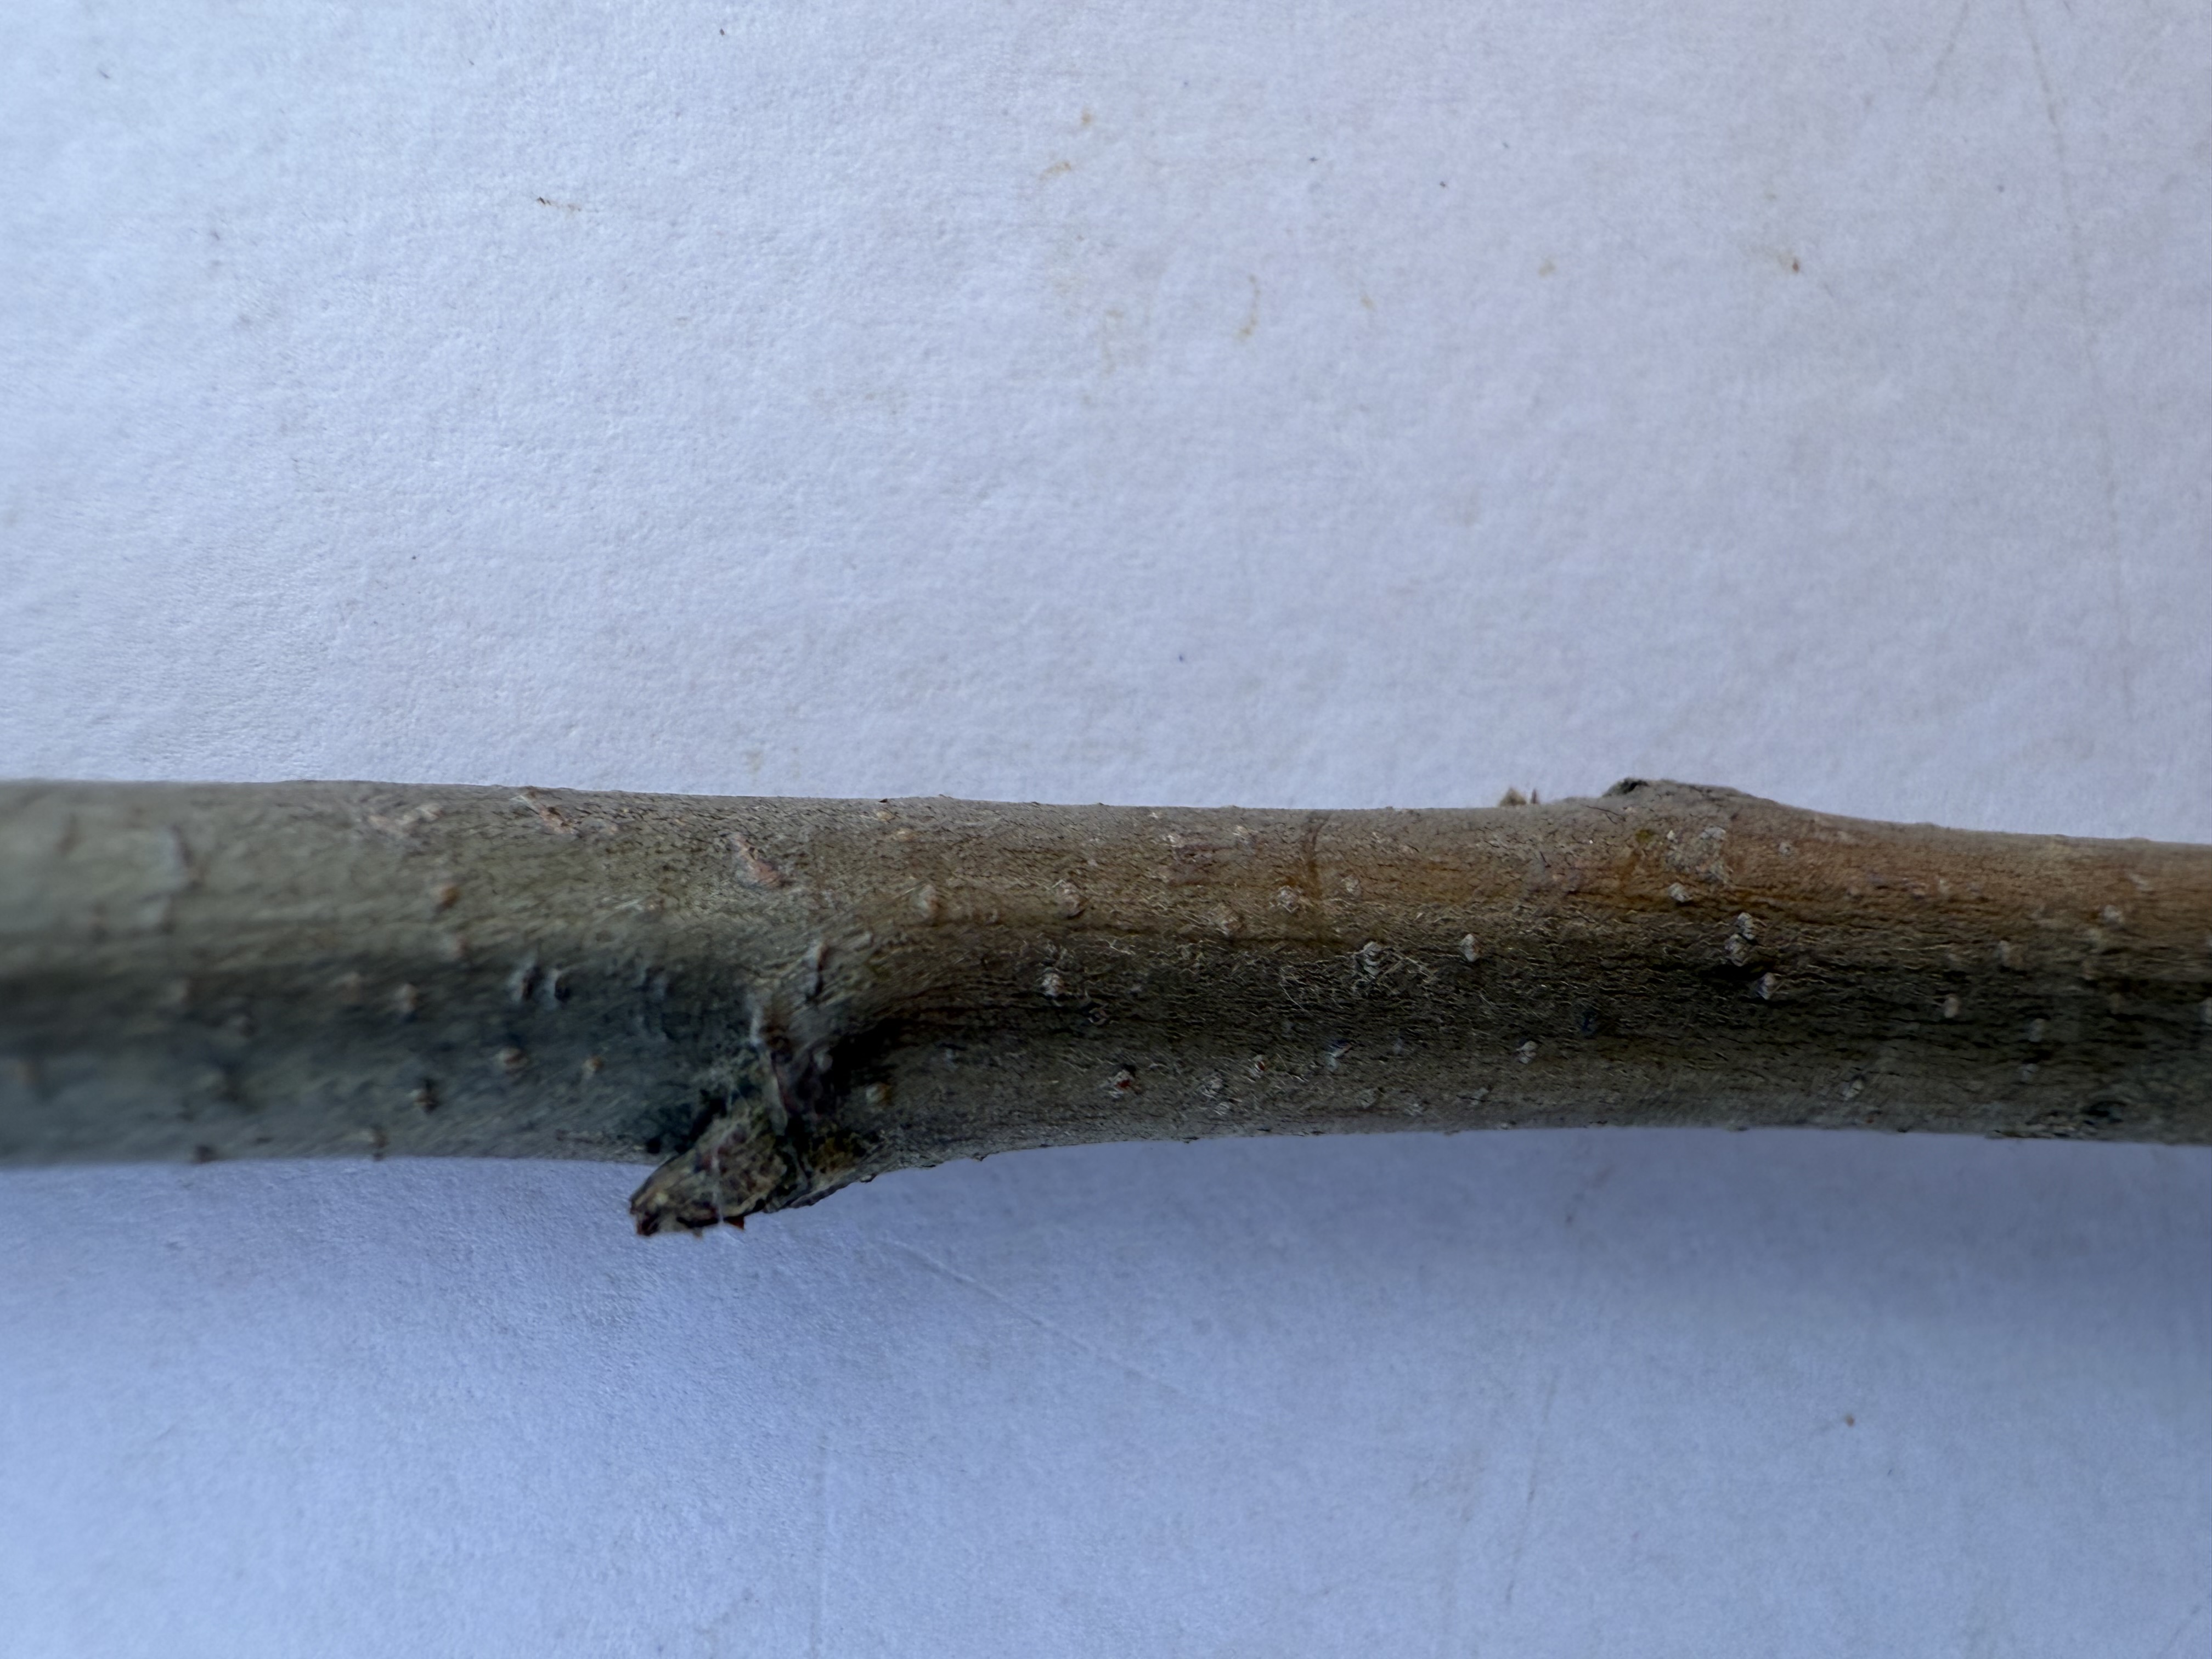
Variety: Ekmek Quince